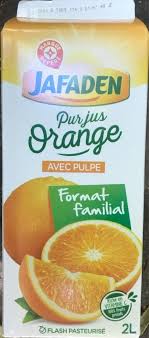
Waste category: cardboard